Craig T. Nelson

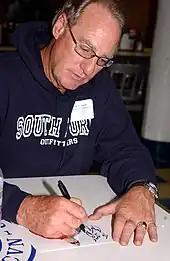
Nelson in 2004

Nelson provided the voice of Bob Parr (also known as Mr. Incredible) in the animated film "The Incredibles" (2004), and returned to the role for its long awaited sequel, "Incredibles 2" (2018). Nelson also reprised the role again in the video games "" and in the "Disney Infinity" video game series, except for the video game and "", where he was replaced by actor Richard McGonagle.